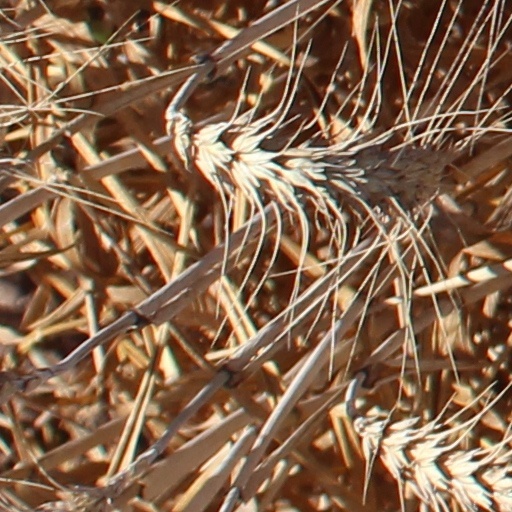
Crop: wheat